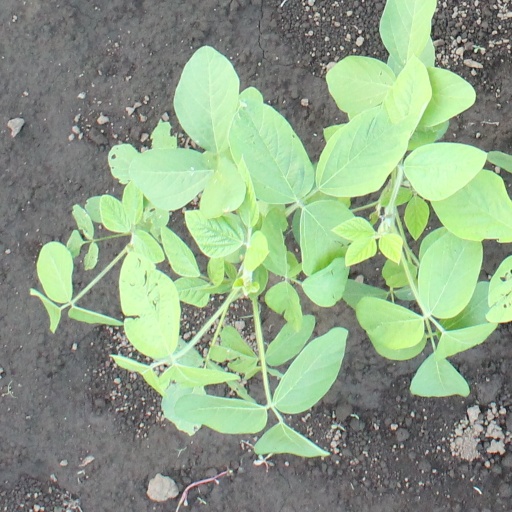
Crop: soybean